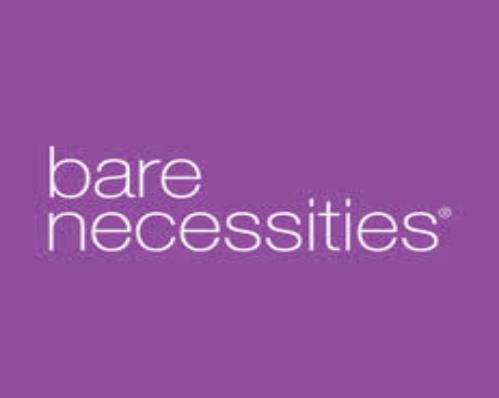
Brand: Bare Necessities
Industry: Clothes